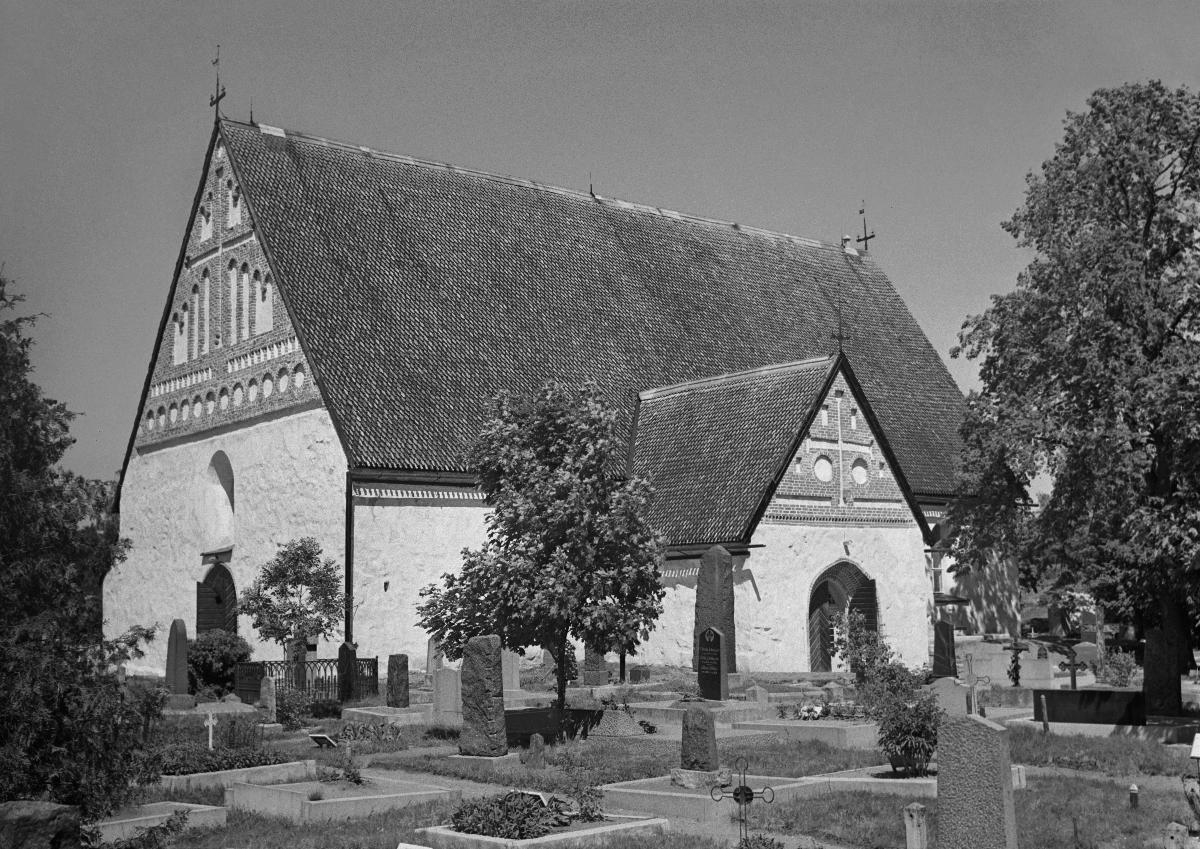
Pernajan keskiaikainen kirkko
Pernå medeltida kyrka; Pernaja Medieval Church
sisällön kuvaus: Pernajan kirkon restaurointi 17.6.1939. Pernajan keskiaikainen harmaakivikirkko restauroinnin jälkeen. content description: The restoration of Pernaja church 17.6.1939. Medieval Pernaja gray granite church after the restoration. innehållsbeskrivning: Pernå kyrkas restaurering 17.6.1939. Pernå medeltida gråstenskyrka efter restaureringen.
Kuvaaja: Sundström, Hugo, kuvaaja
Vuosi: 1939
Paikka: Suomi, Uusimaa, Loviisa, Pernaja
Aiheet: HBL; kirkkorakennukset; restaurointi; entistäminen; kirkot; rakennukset; ulkokuva; church buildings; restoration (reconstruction); buildings; architecture; churches; restoration; exterior; kyrkobyggnader; restaurering; byggnader; arkitektur; kyrkor; exteriör